Hunting knife

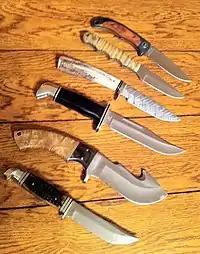
An assortment of hunting knives

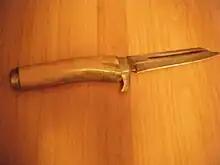
A hunting knife with a deer-antler handle

A hunting knife is a knife used during hunting for preparing the game to be used as food: skinning the animal and cutting up the meat. It is different from the hunting dagger which was traditionally used to kill wild game.